Oscar Wilde

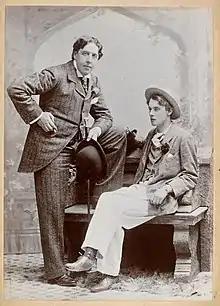
Wilde and Lord Alfred Douglas in 1893

Criticism over artistic matters in "The Pall Mall Gazette" provoked a letter of self-defence, and soon Wilde was a contributor to that and other journals during 1885–87. Although Richard Ellmann has claimed that Wilde enjoyed reviewing, Wilde's wife would tell friends that "Mr Wilde hates journalism". Like his parents before him, Wilde supported Ireland's cause, and when Charles Stewart Parnell was falsely accused of inciting murder, he wrote a series of astute columns defending the politician in the "Daily Chronicle".